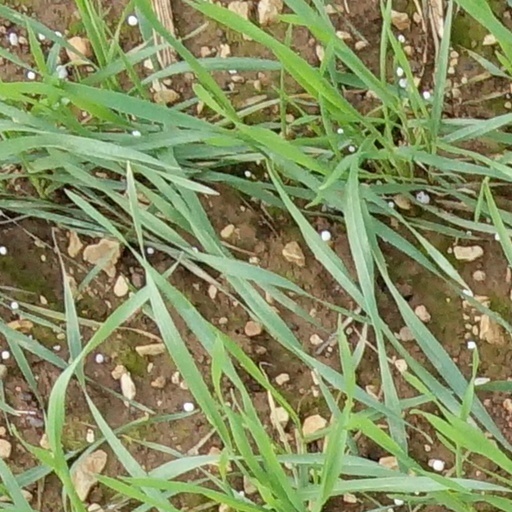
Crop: wheat